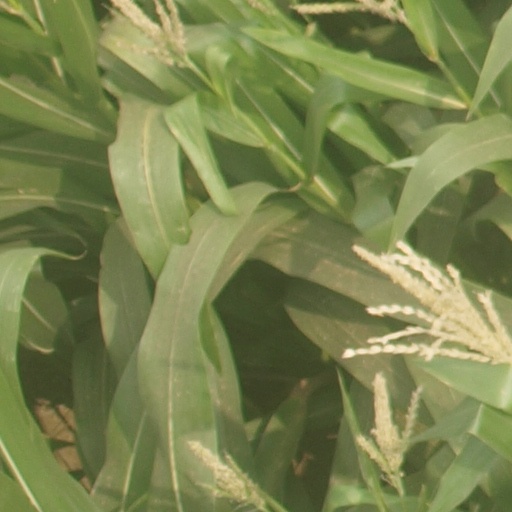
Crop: maize; corn